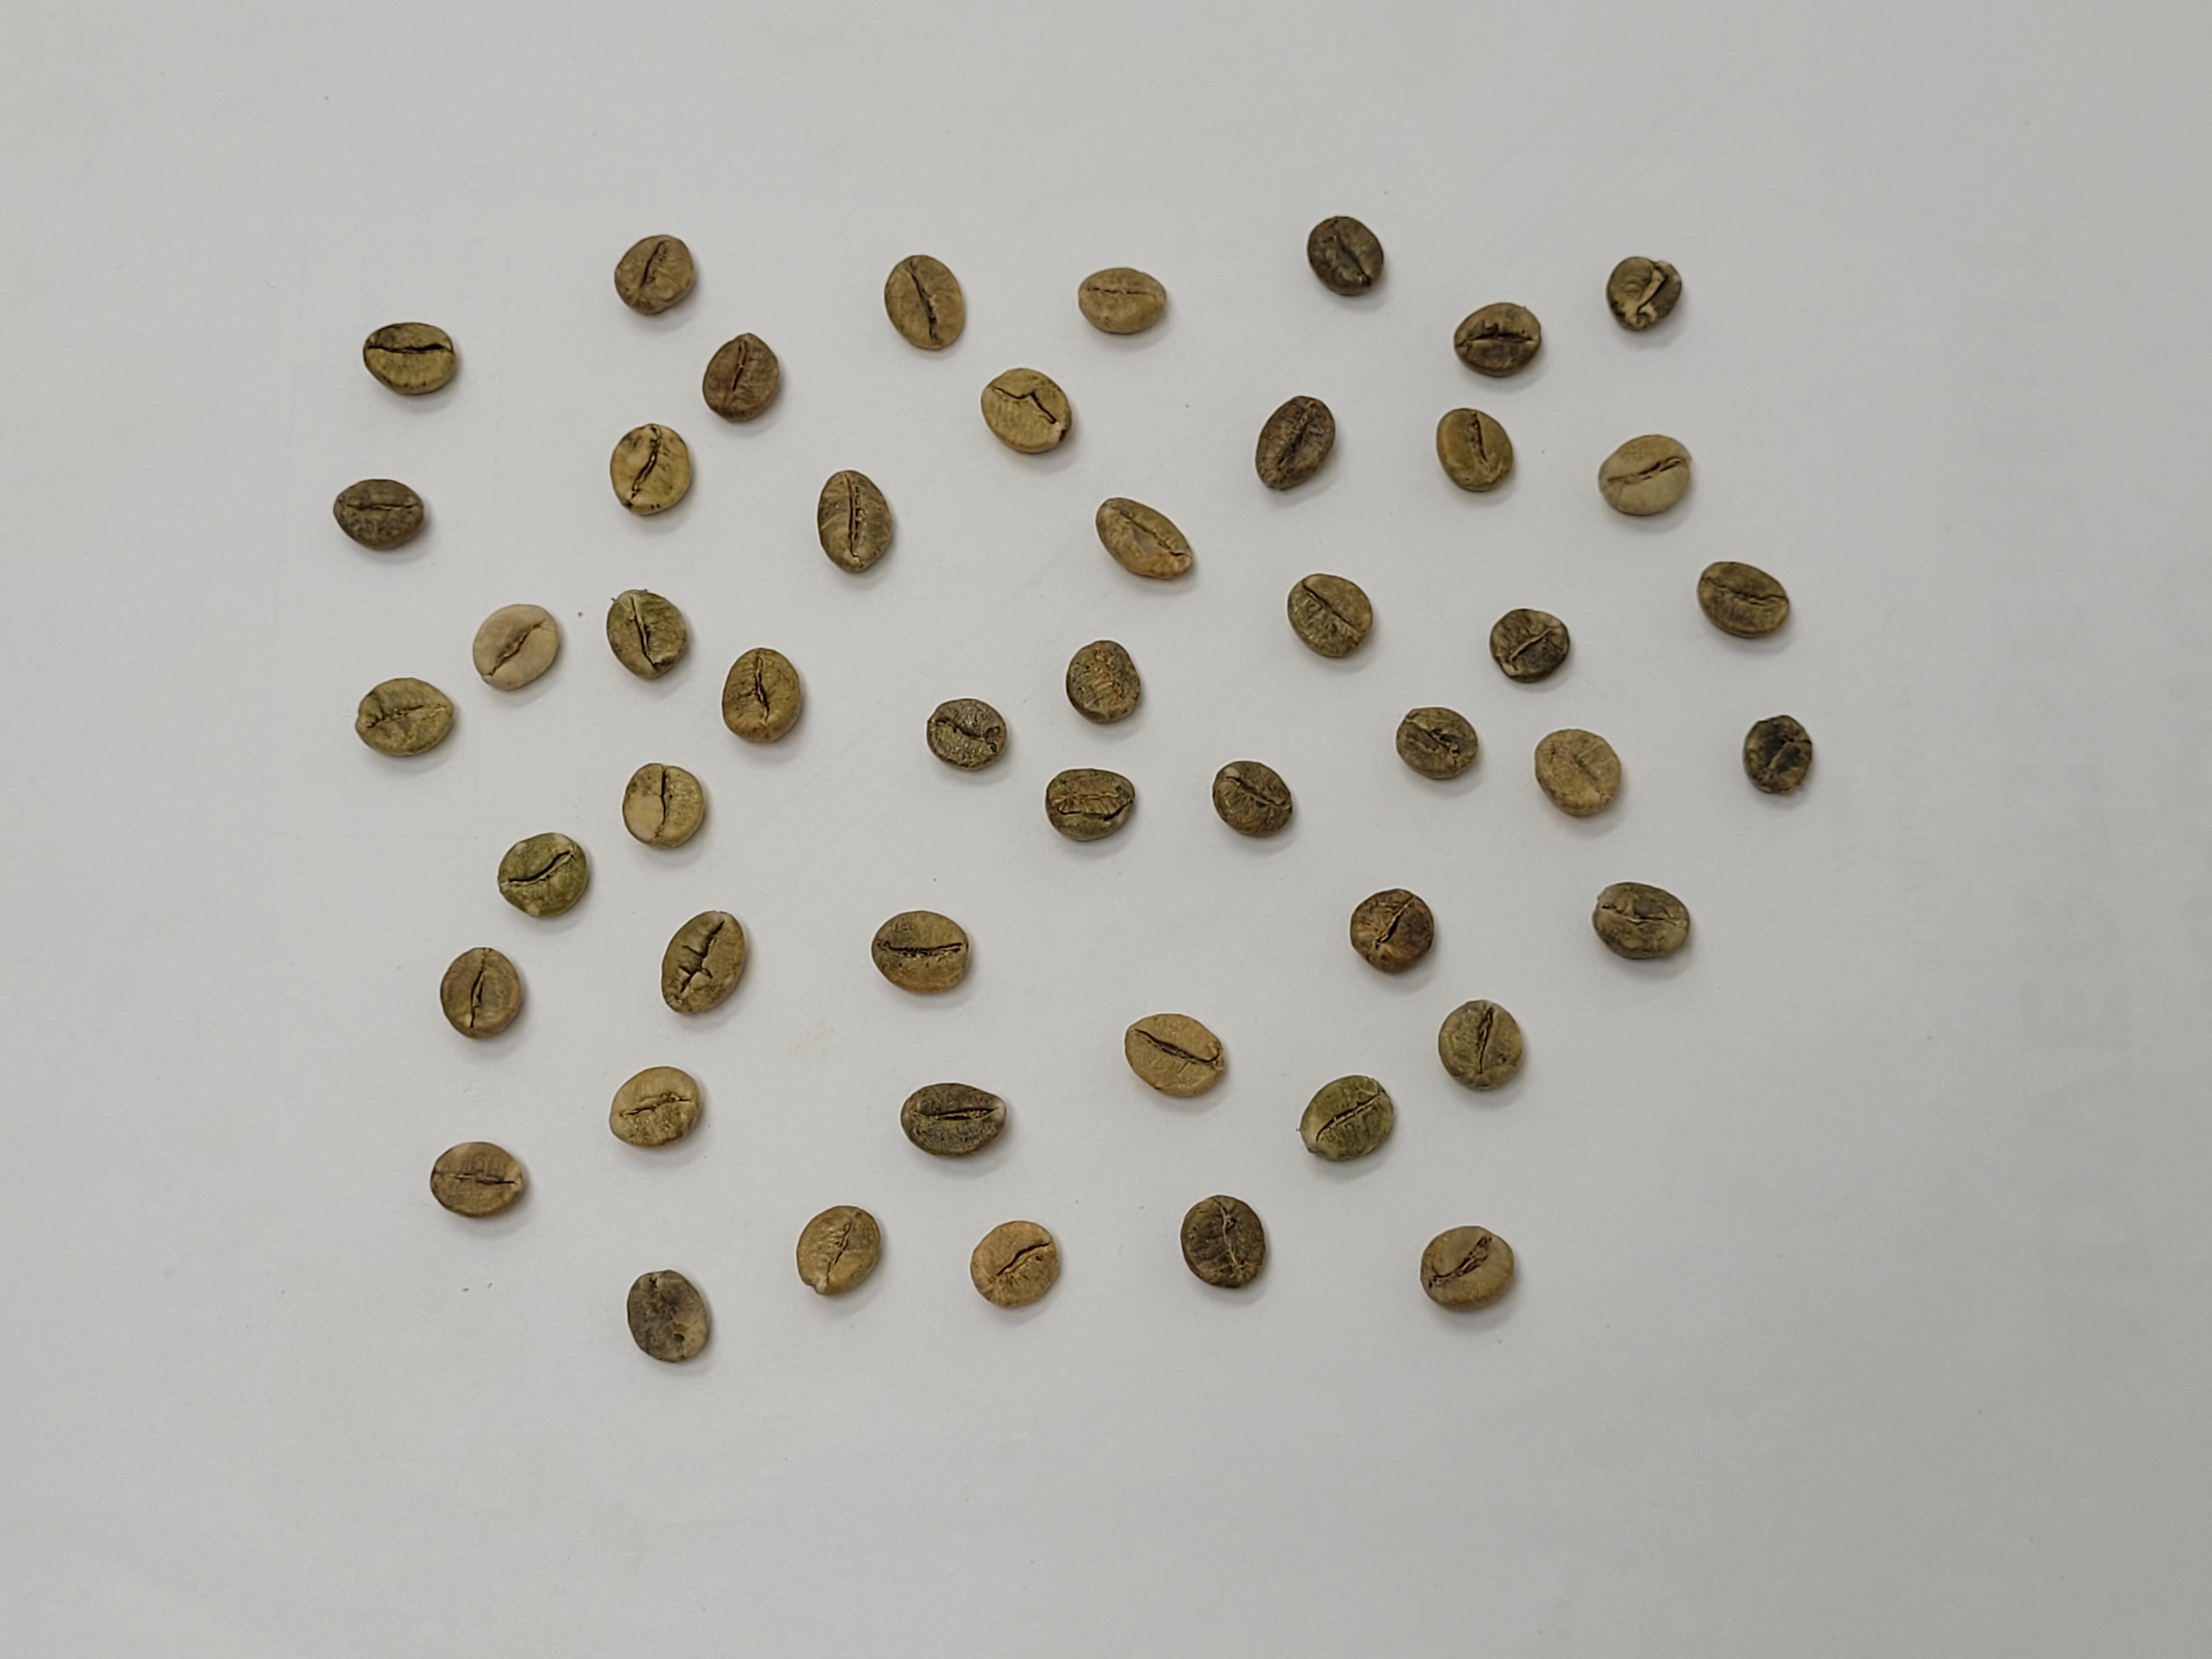
Coffee bean quality grade: AAA